Battle of Qurna

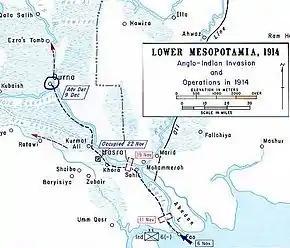
Map showing the initial British attack and capture of Basra, 1914.

By capturing Basra, the British had taken an important communications and industrial centre. The Ottomans retreated up the Tigris River. The British needed to secure their position in Basra and the oil fields at Abadan.